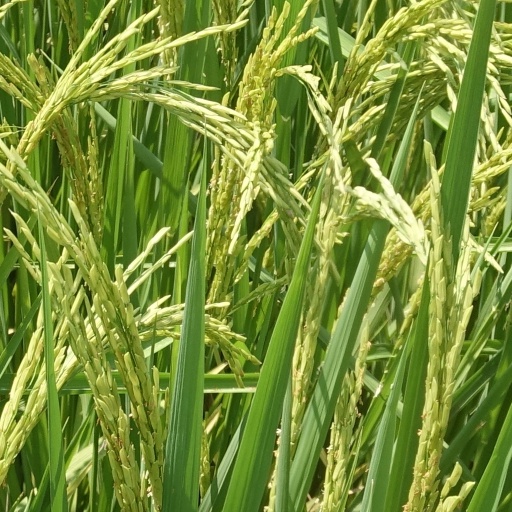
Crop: rice